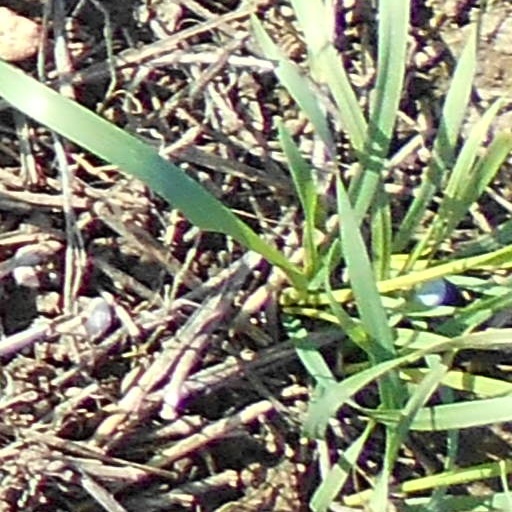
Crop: wheat